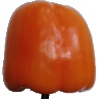
Label: orange_pepper